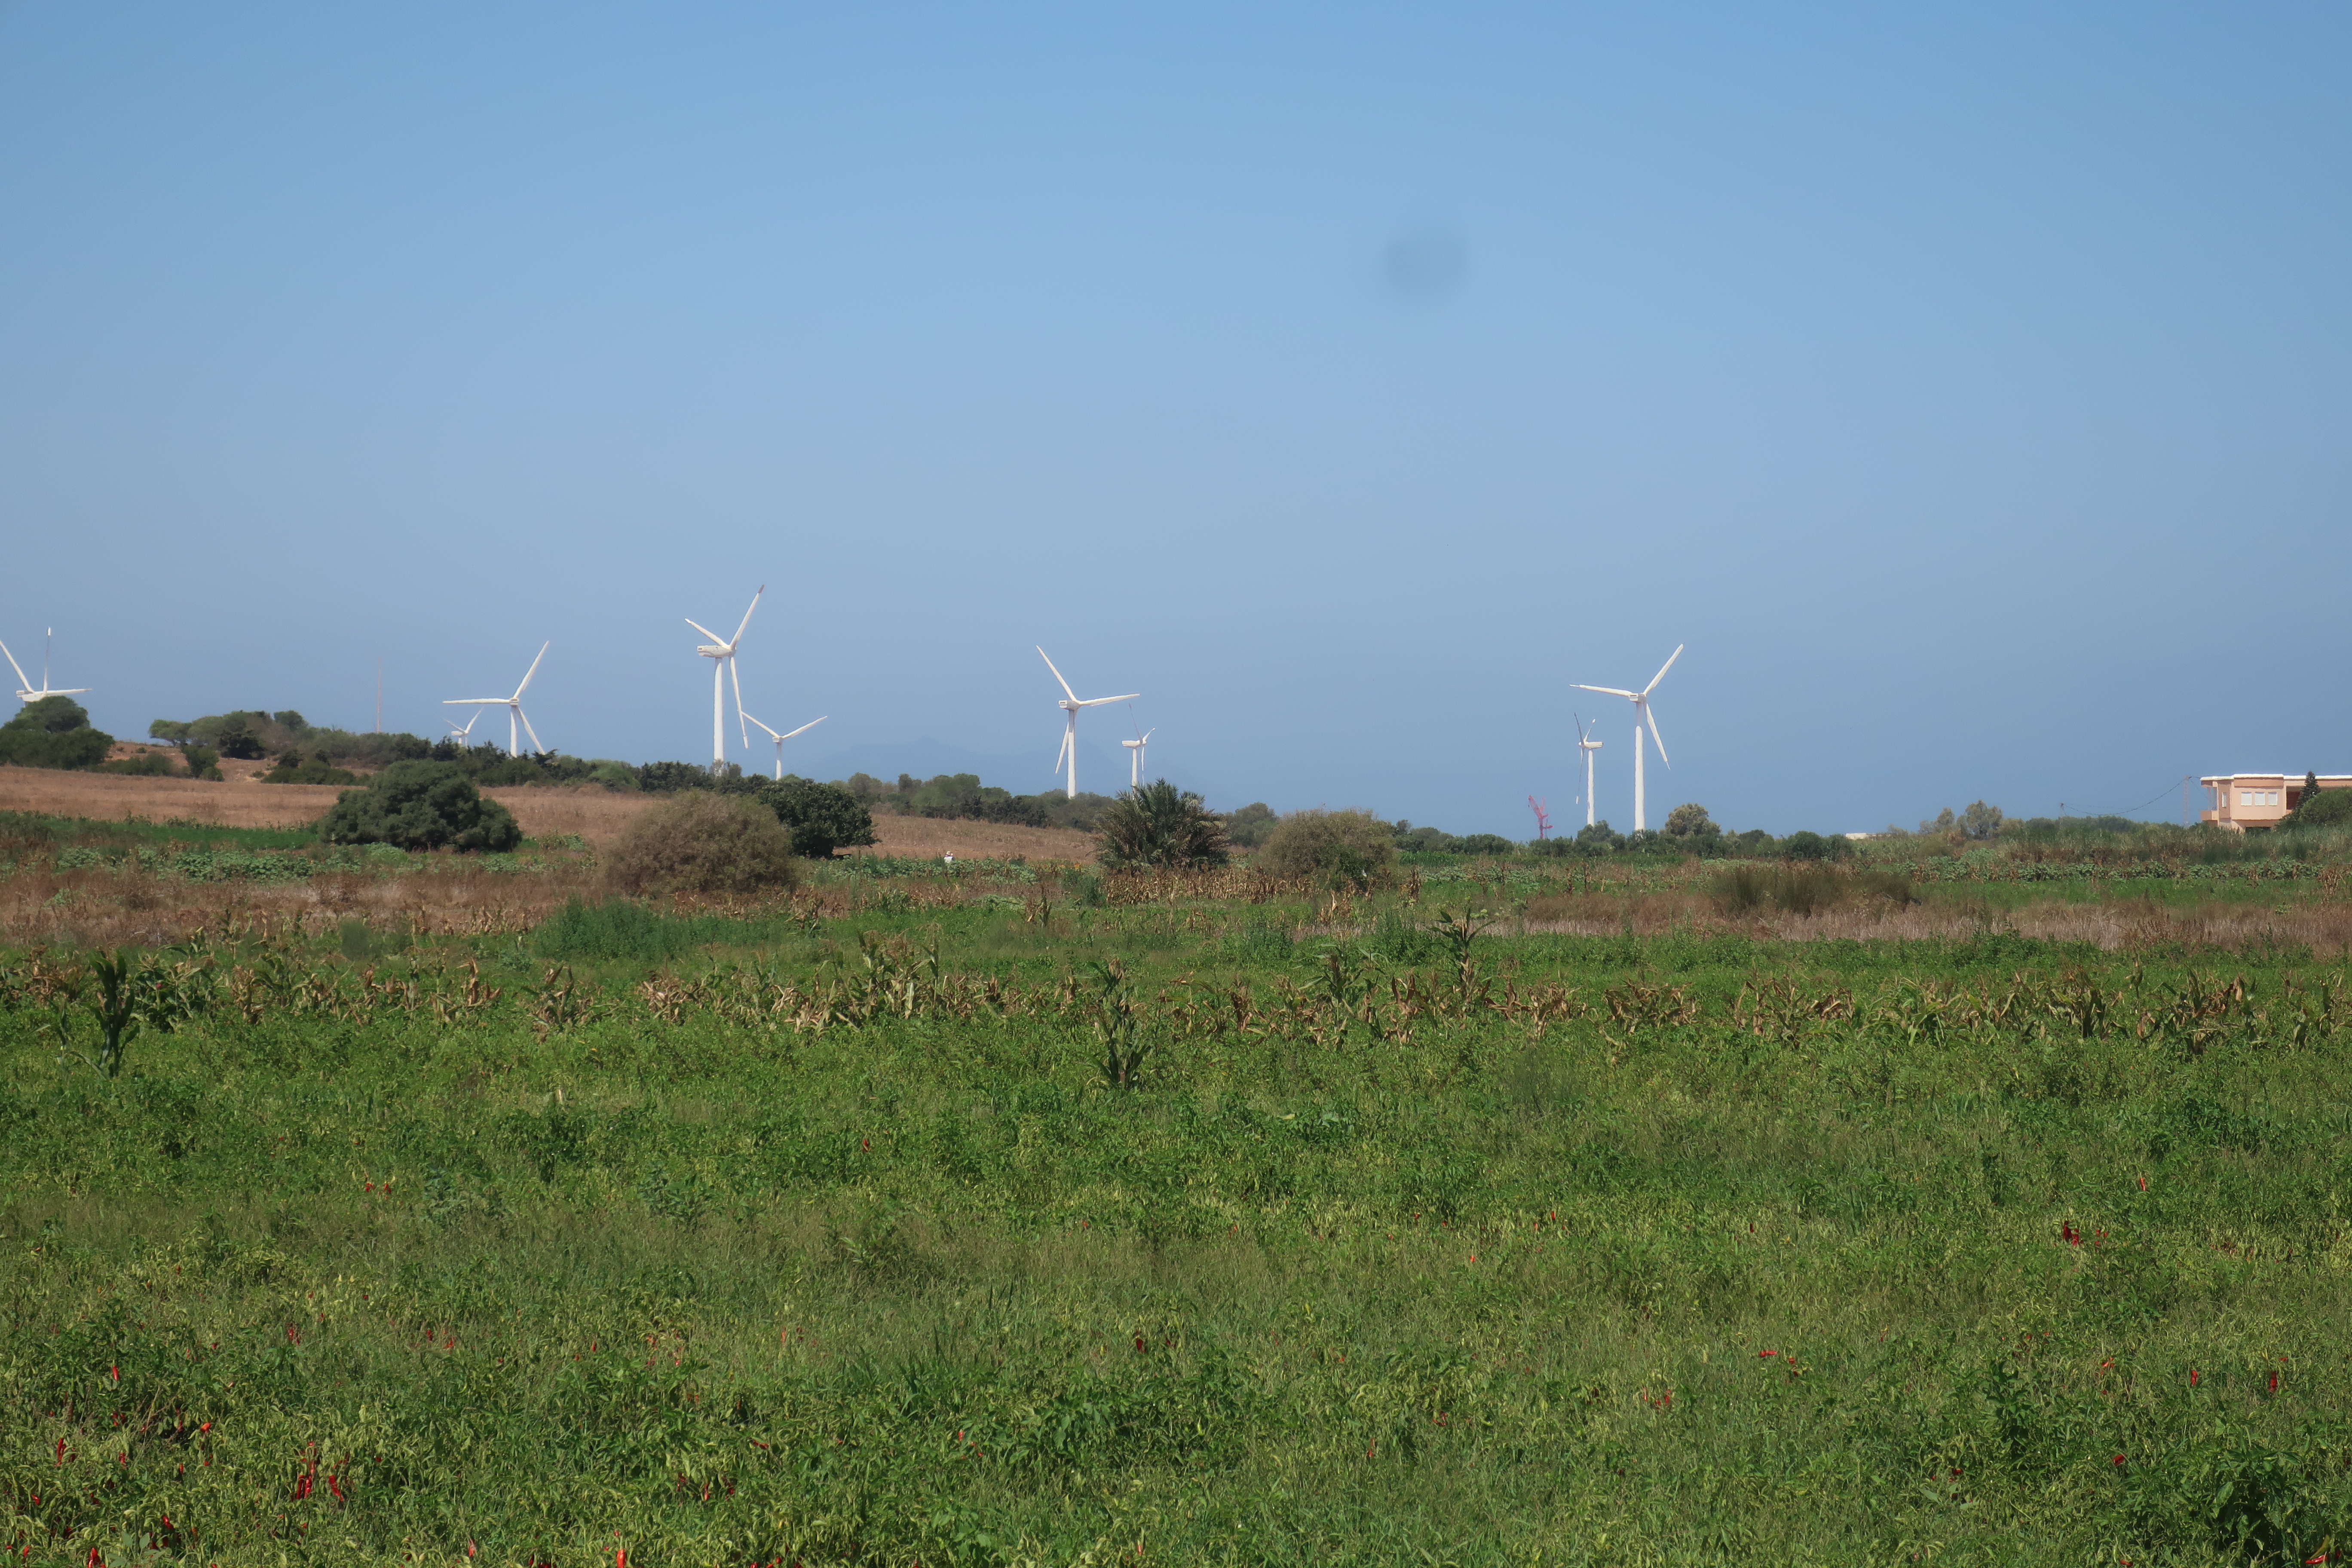
beach, landscape, sea, coast, water, nature, bird, white, shore, animal, seabird, seagull, seaside, wildlife, gull, beak, wings, funny face, windmill, sky, plant, wind farm, ecoregion, wind turbine, natural landscape, tree, grassland, plain, wind, meadow, grass, machine, horizon, electricity, turbine, prairie, public utility, herbaceous plant, field, event, pasture, hill, hinterland, steppe, slope, shrubland, composite material